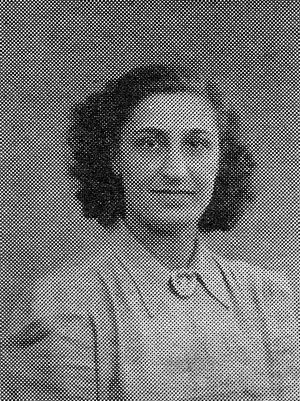
Portrait de Cécile Cerf (1916-1973)
Cécile Cerf était une résistante française.